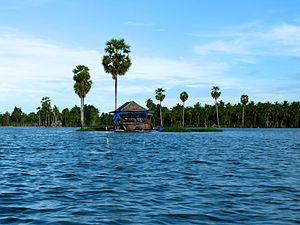
Le lac Tempe est un lac dans le kabupaten de Wajo, dans la province de Sulawesi du Sud, dans l'île indonésienne de Sulawesi.